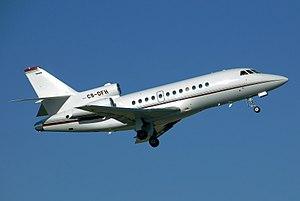
L’aviation militaire bolivarienne, est l'une des quatre composantes des Forces armées vénézuéliennes, dont l'objectif est d'assurer l'espace aérien du Venezuela, de contribuer au maintien de l'ordre interne, de participer activement au développement du pays et de garantir l'intégrité territoriale et la souveraineté de la nation.